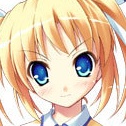
Portrait style: Anime Portrait